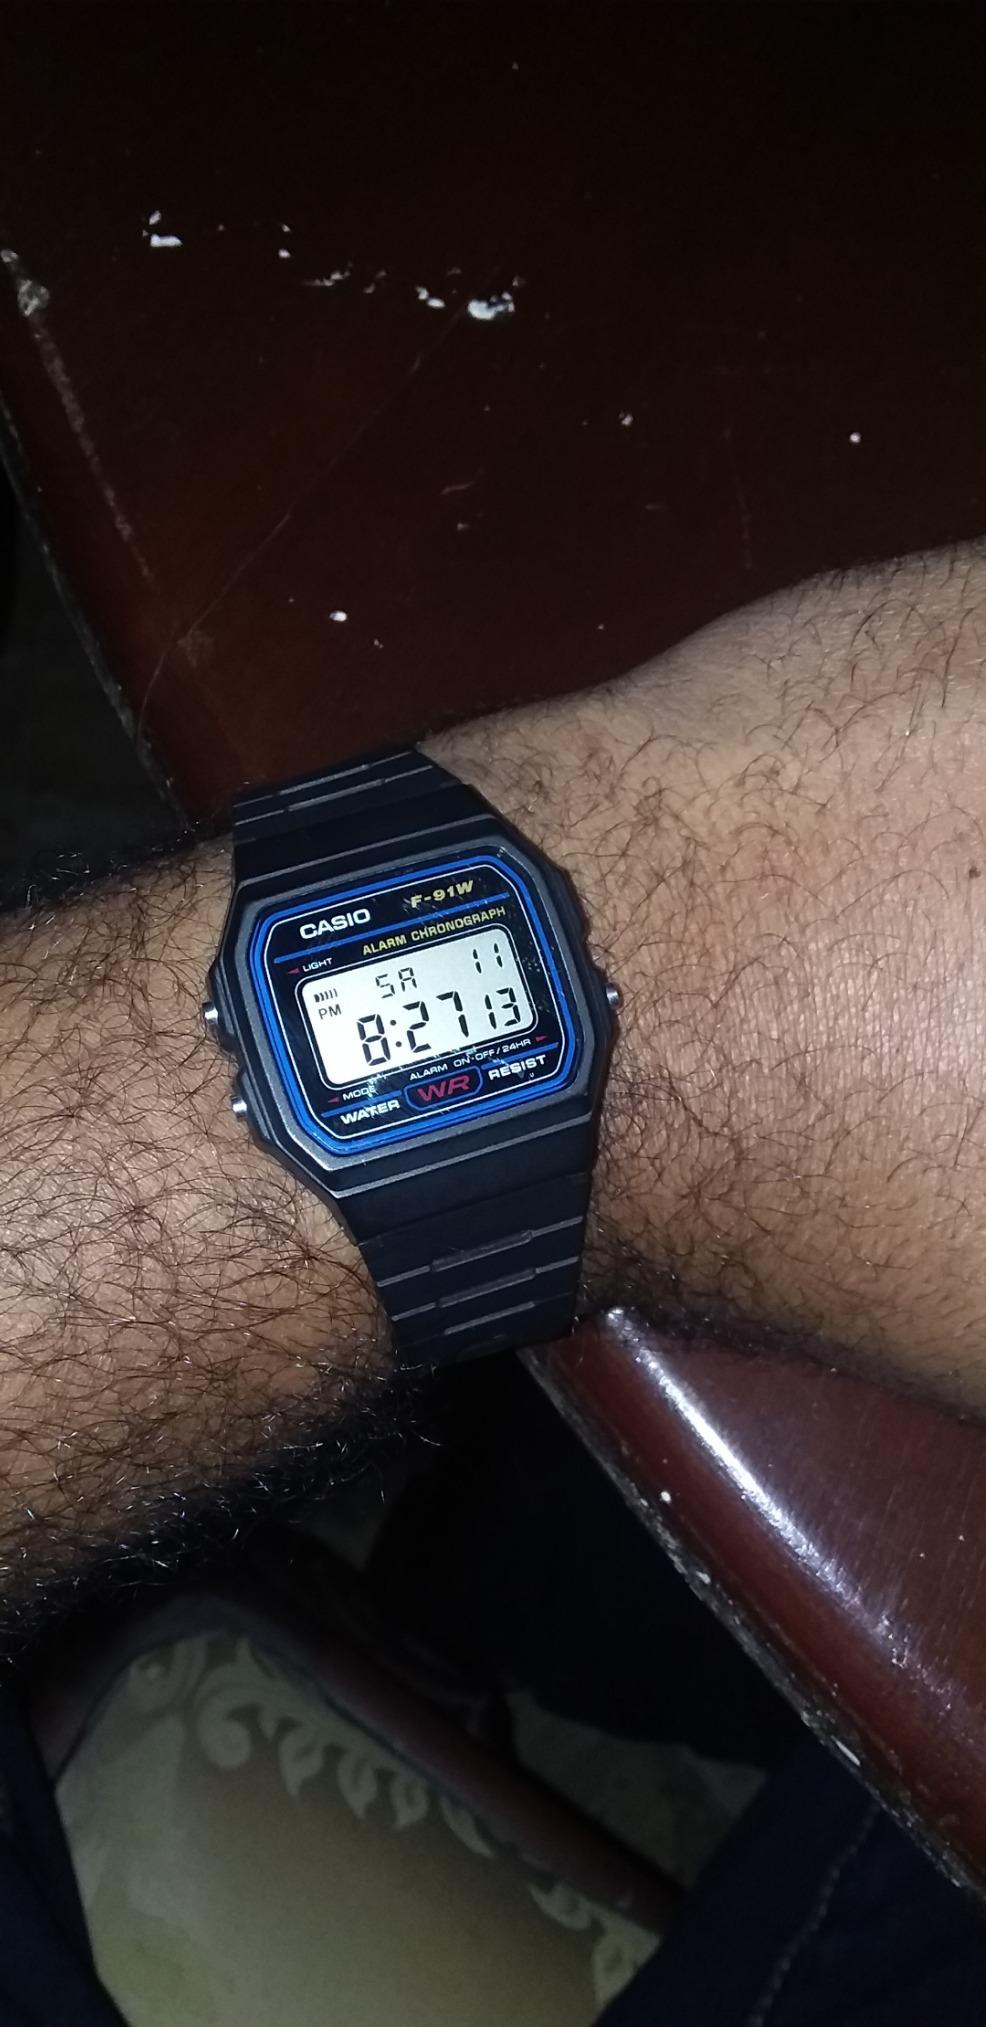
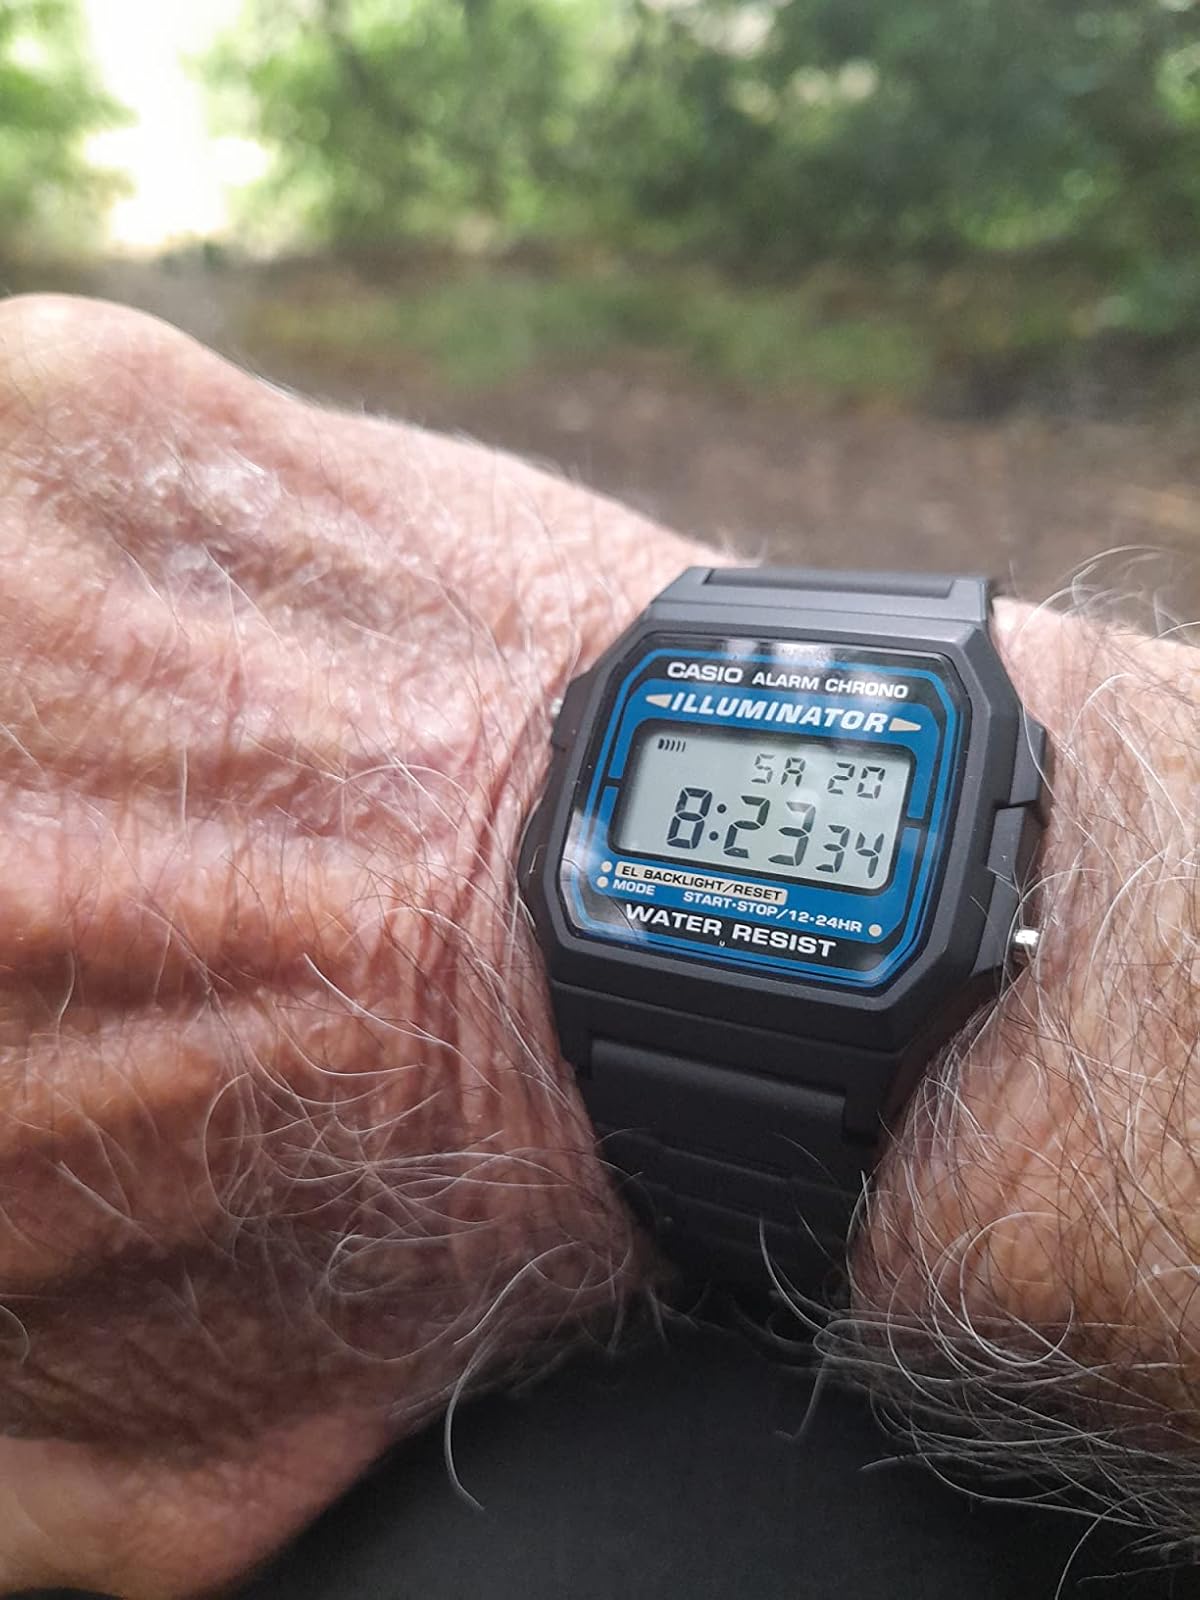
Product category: accessories_watch
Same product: no